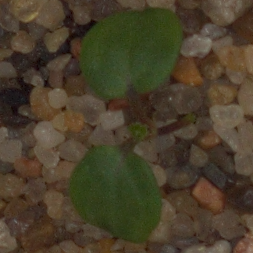
Label: cleavers